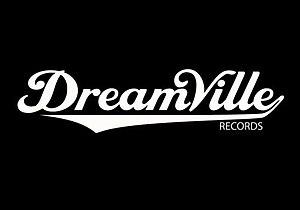
Dreamville Records est un label discographique de hip-hop américain, situé dans le quartier du Queens, à New York. Il est fondé en 2007 par le rappeur J. Cole et Ibrahim « Ib » Hamad. Le label est affilié à Interscope Records. Dreamville possède également ses propres producteurs Elite, K-Quick, Ron Gilmore, et Cedric Brown.